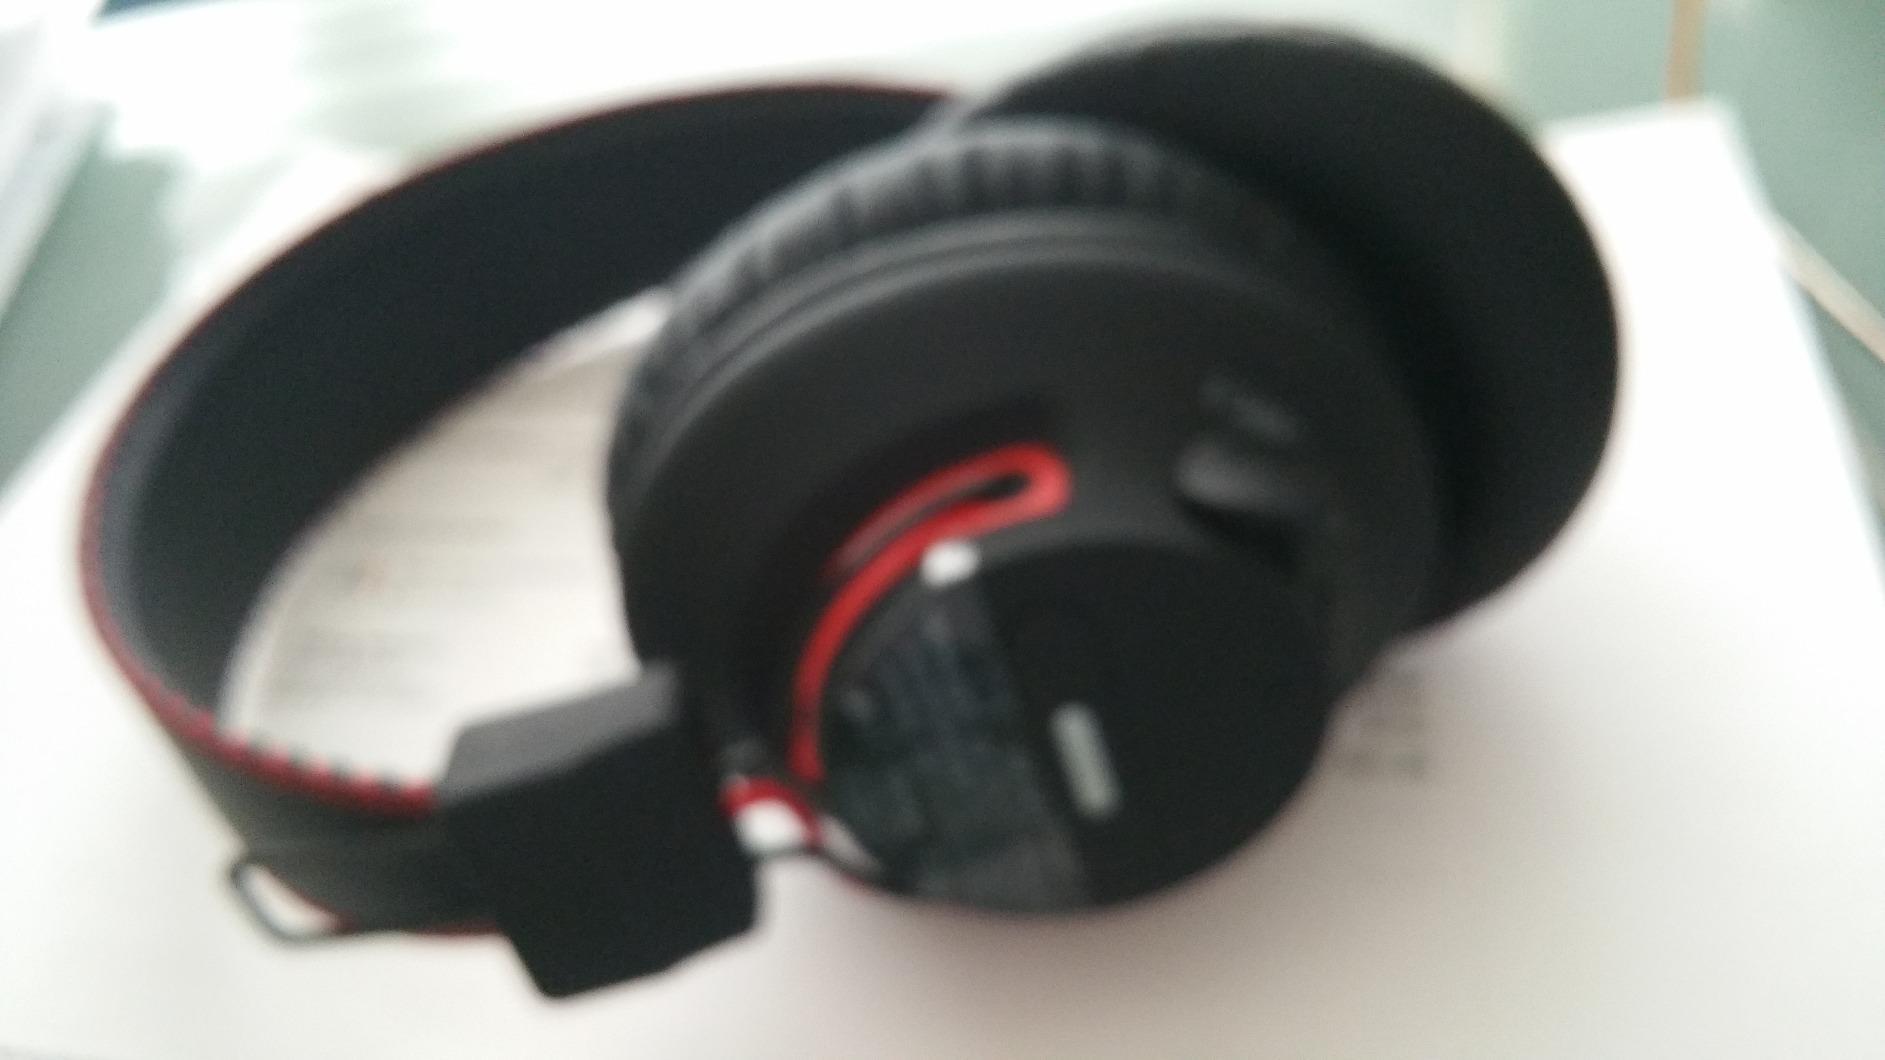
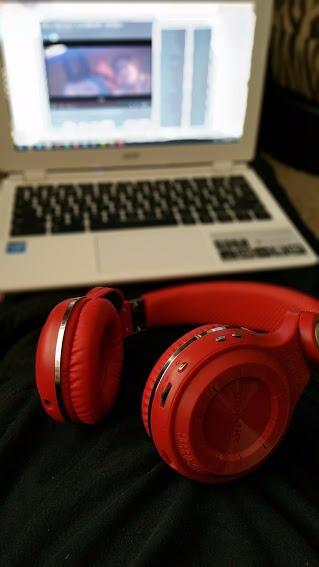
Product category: headphones
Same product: no